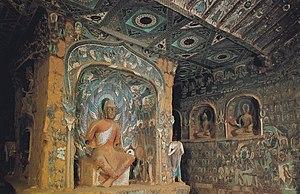
Tathāgata Bouddha
Les grottes de Mogao, ouvertes au public depuis 1980, forment un ensemble de 492 chapelles bouddhistes ornées de peintures et sculptures. Elles font partie de l'ensemble plus vaste des grottes de Dunhuang, dans la province de Gansu en Chine, en marge du désert de Gobi. Ces chapelles ont été élaborées dans 735 grottes, dont 492 avec décor peint ou/et sculpté, creusées dans la paroi rocheuse par des moines à partir du IVᵉ siècle. Des communautés monastiques commencèrent vite à percer des cavités plus grandes dans le grès comme actes de dévotion publique, et à orner les sanctuaires d'effigies de Bouddha. Ce type de grottes aux multitudes de peintures et sculptures de Bouddha reçoivent l'appellation générique de grottes des mille Bouddhas. Certaines de ces grottes abritent, d'ailleurs, des statues de Bouddha de très grandes dimensions.